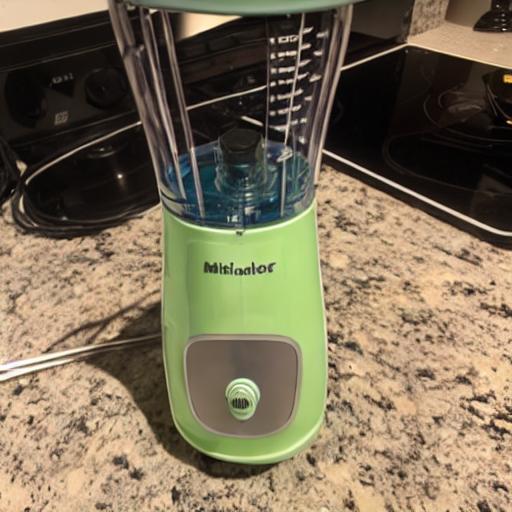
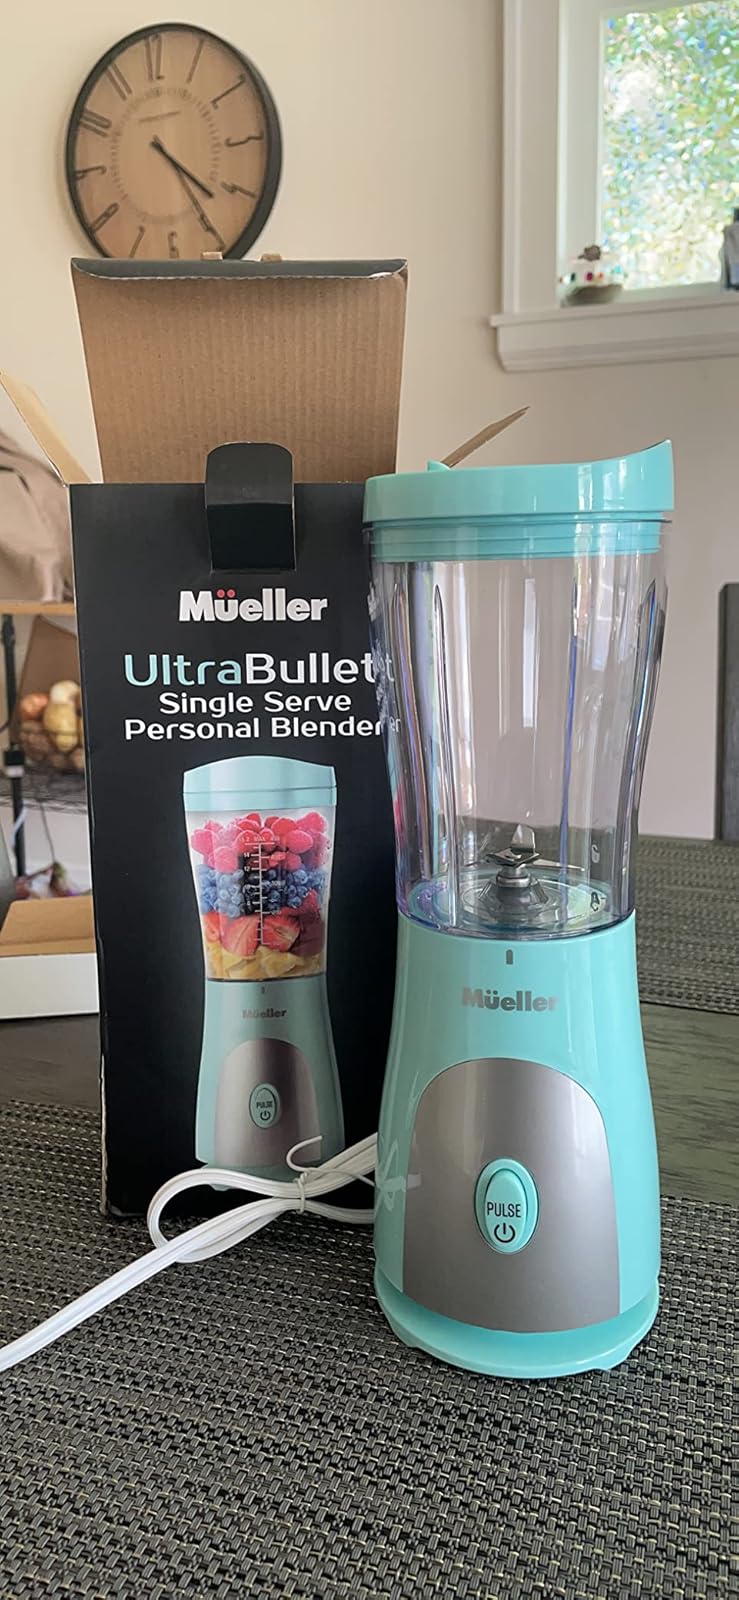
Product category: items_blender
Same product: no